Drive on Moscow

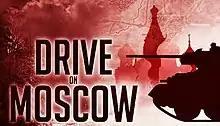

Drive on Moscow is a strategy game developed by Shenandoah Studio, an American company, and it was released on iOS on November 21, 2013. The game's focus is on military strategy, specifically the Eastern Front of World War II, and it allows players to engage in strategic battles set in and around Moscow. A Windows port of the game was later published by Slitherine Software in 2016.